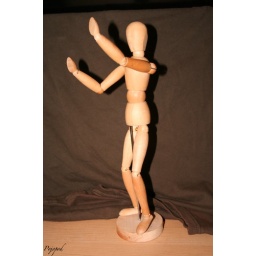
This guy is in a mime-like pose. Think that he's doing the glass wall trick.